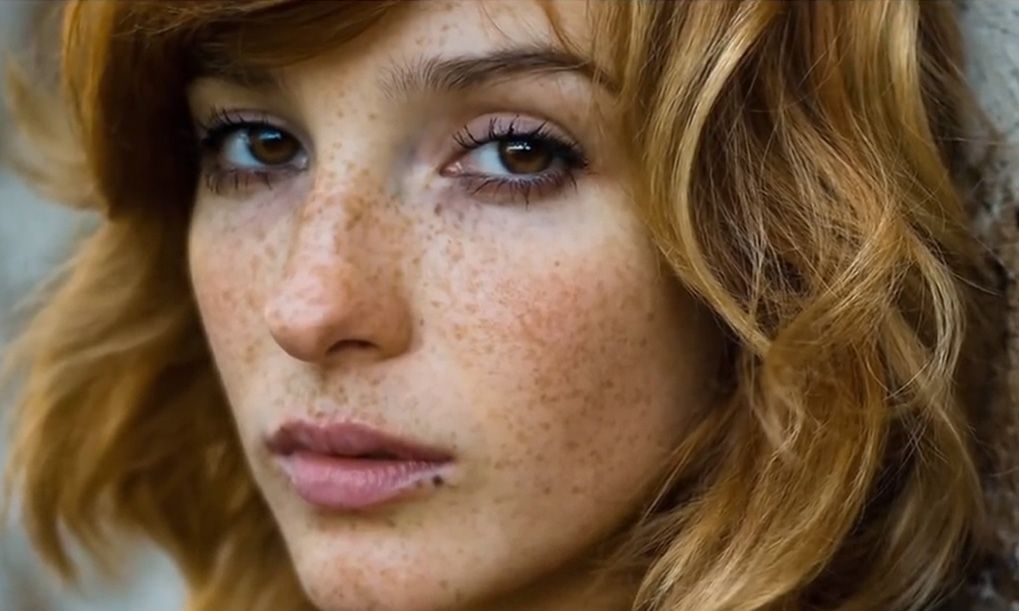
Gender: women